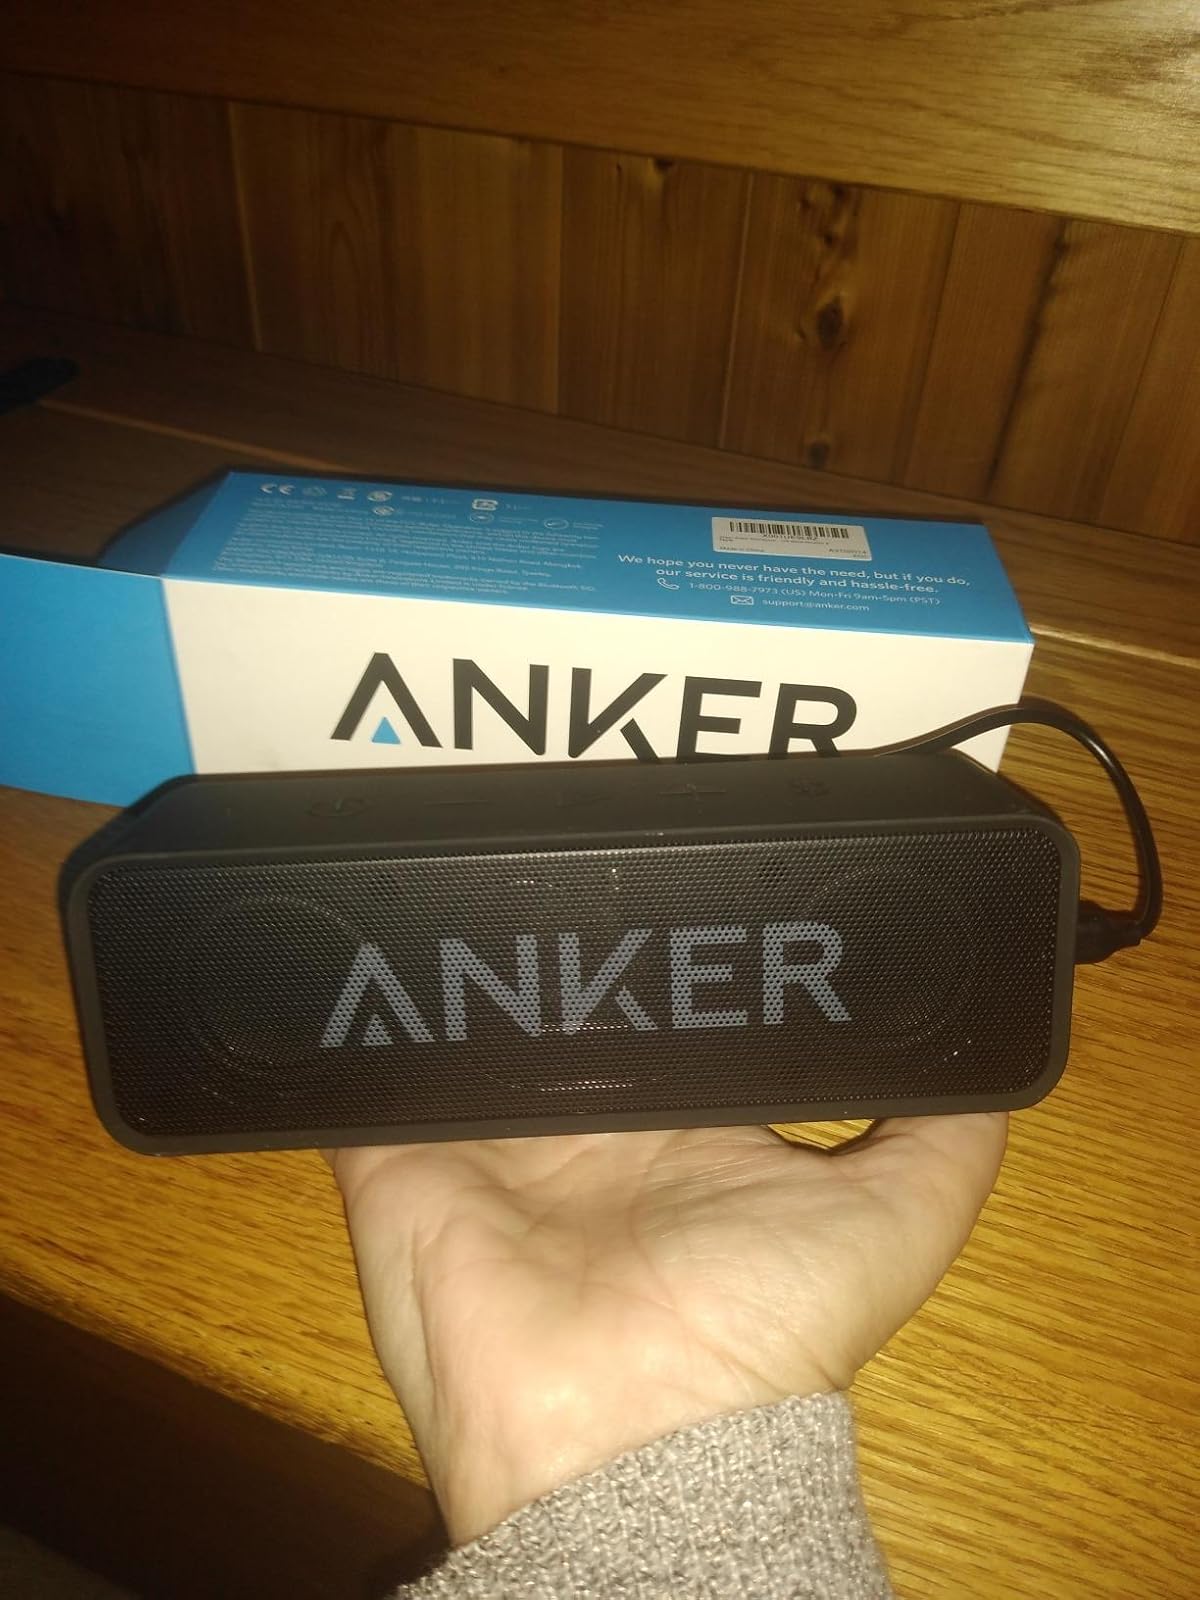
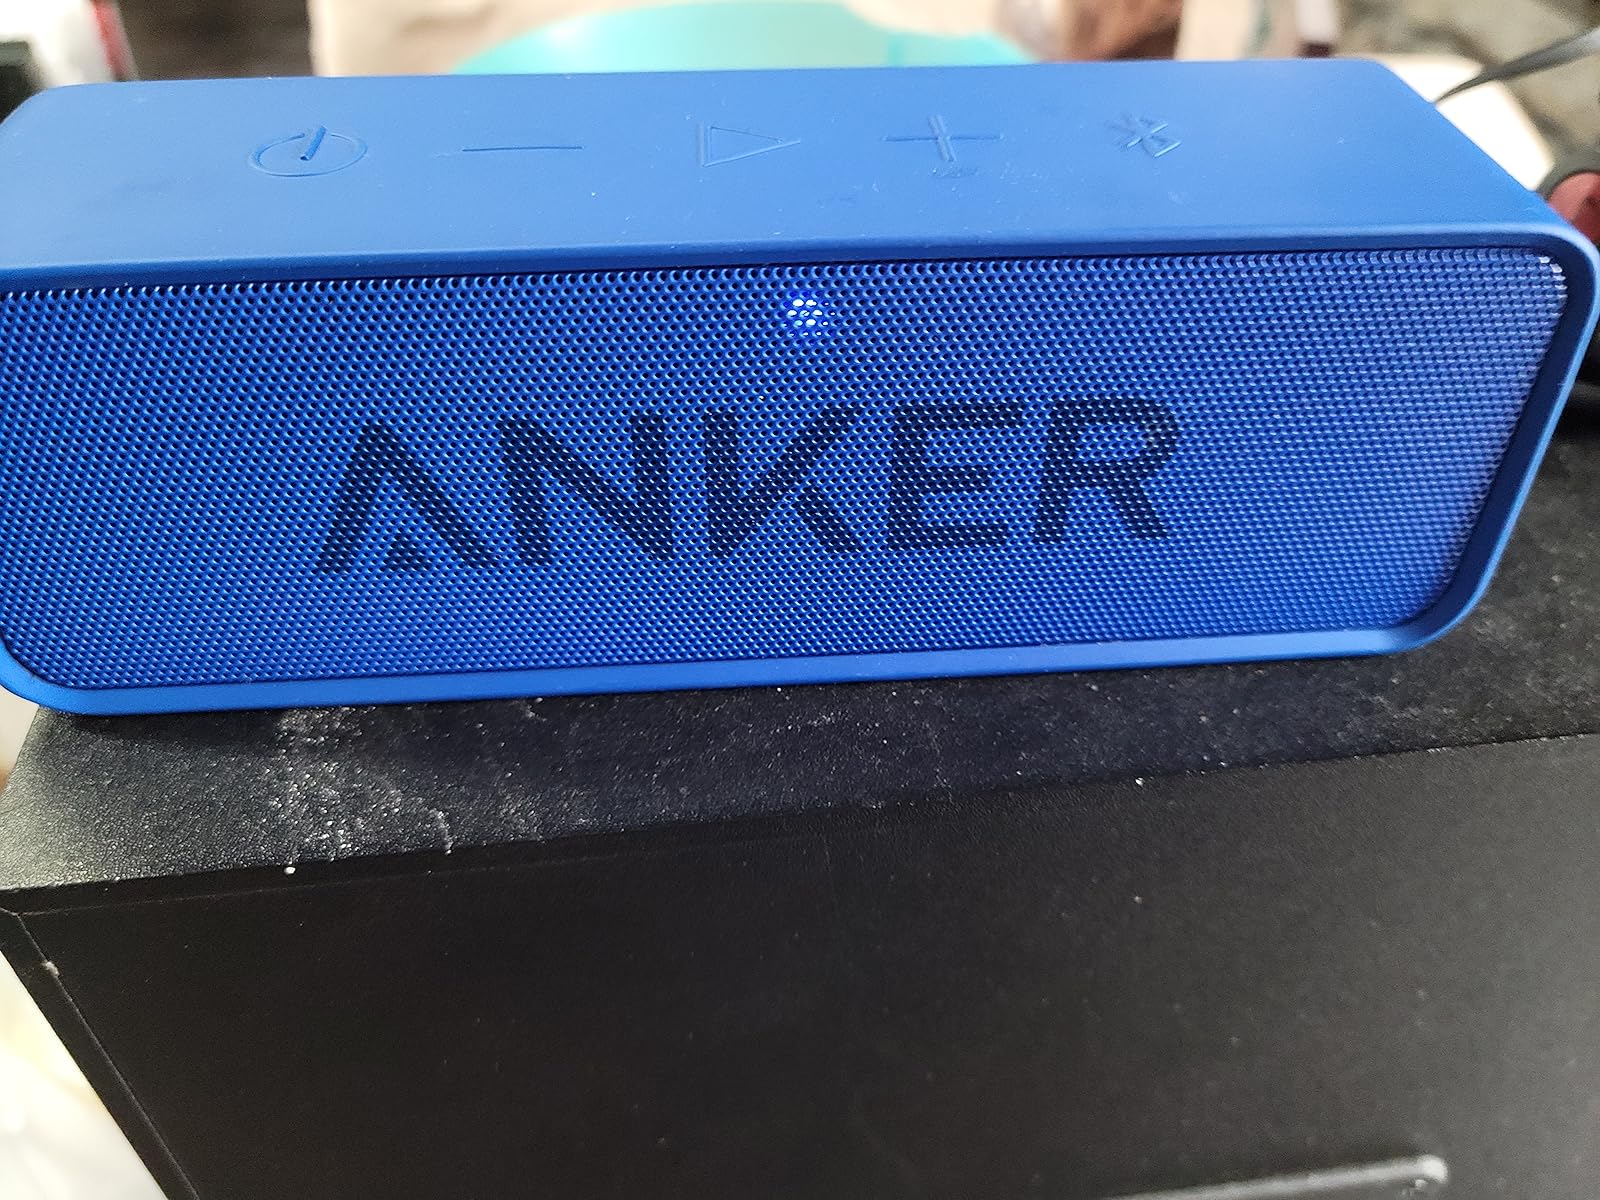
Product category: speaker
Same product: no